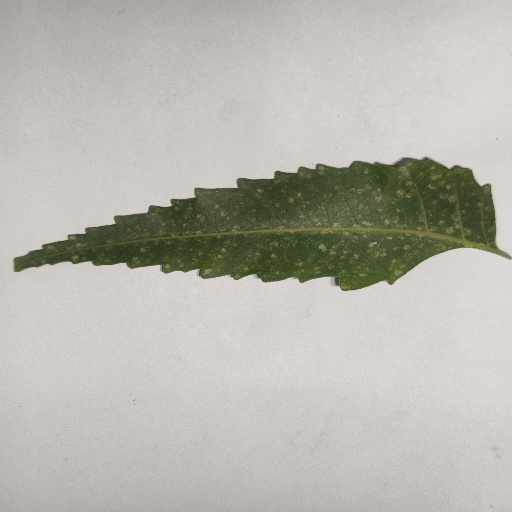
Species: Neem
Leaf condition: Powdery Mildew